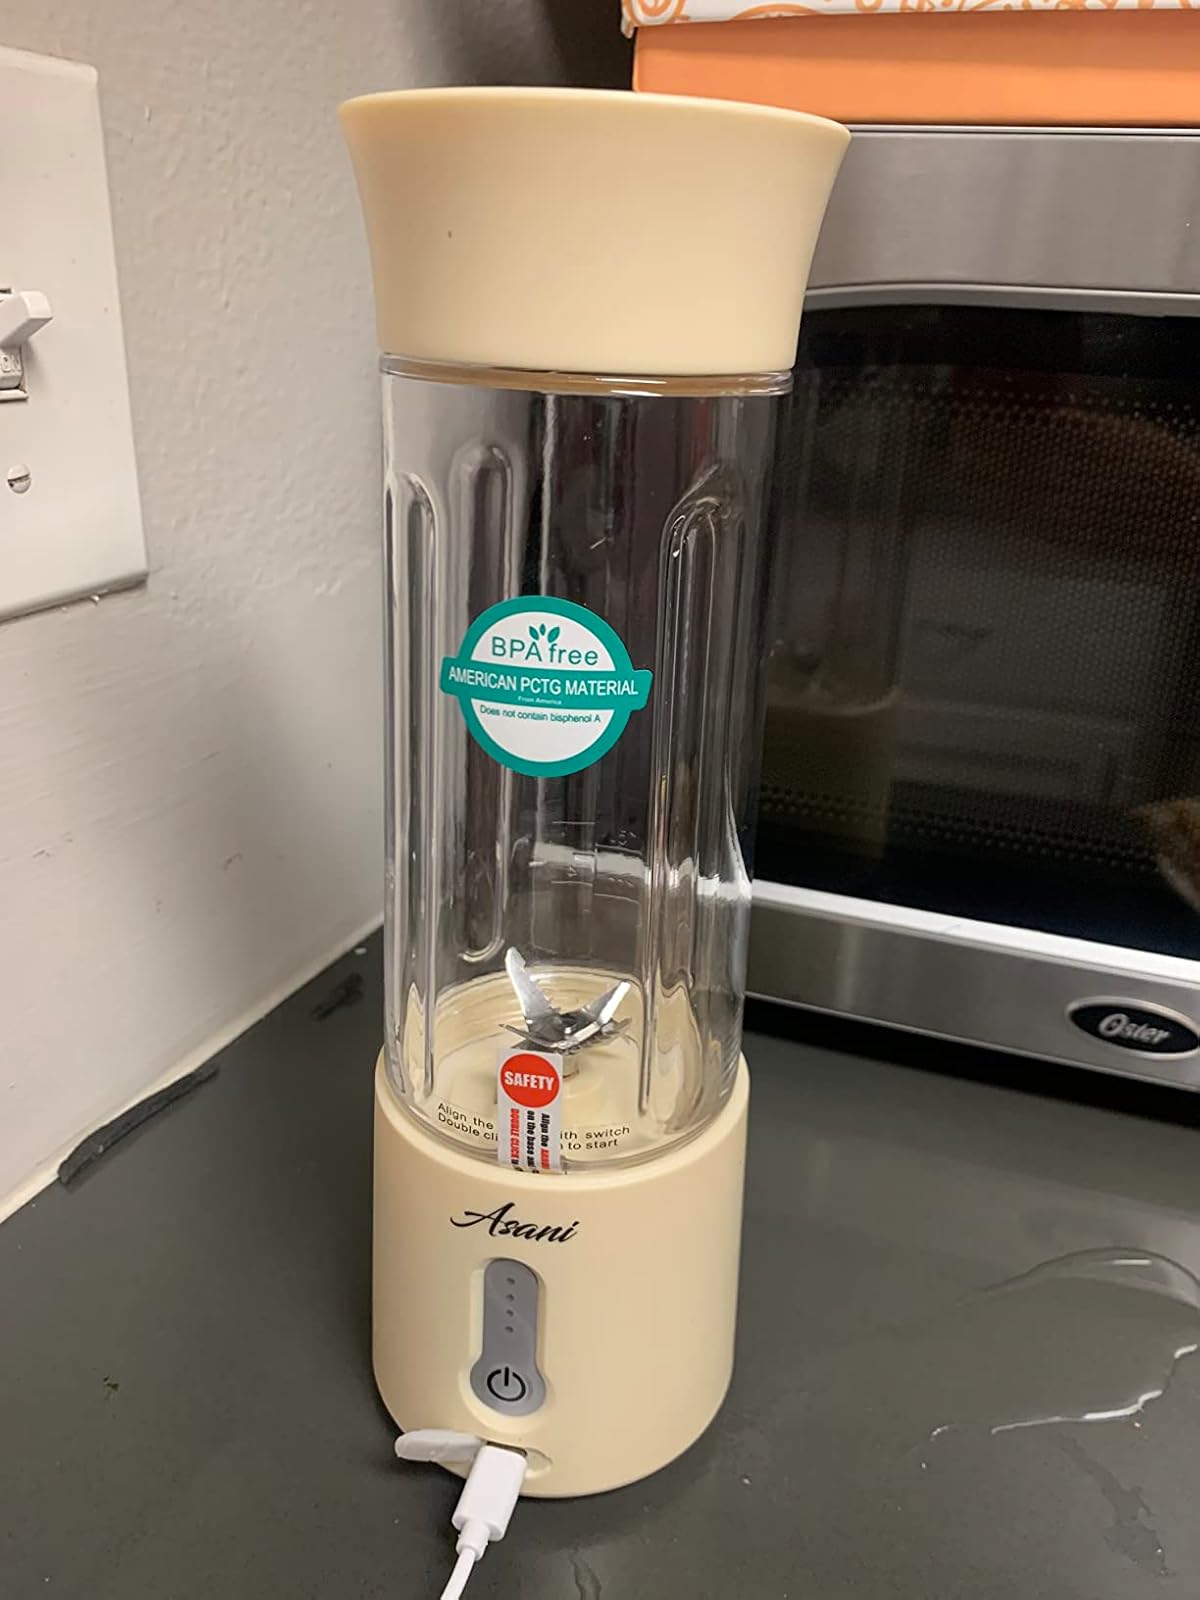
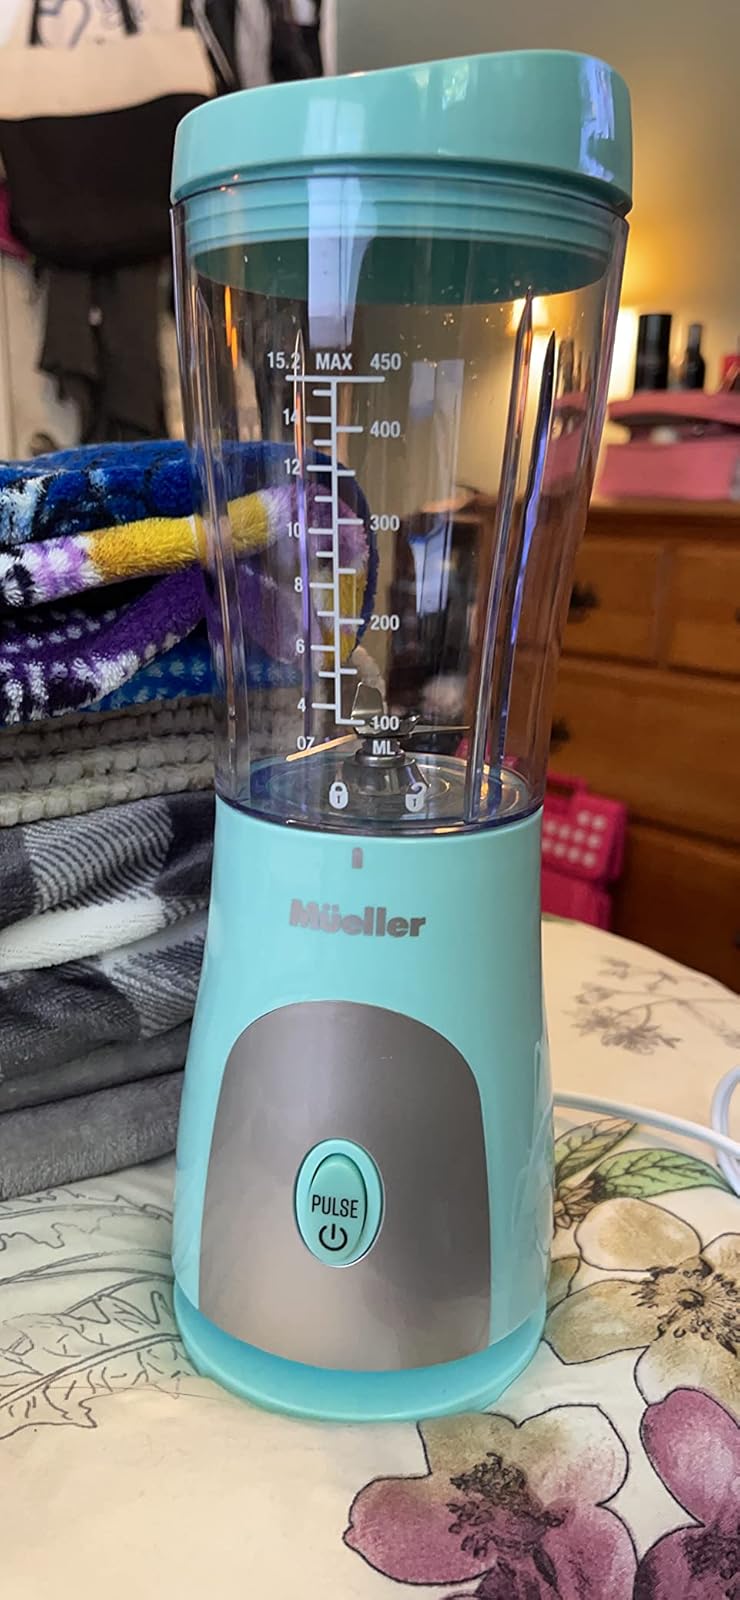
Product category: items_blender
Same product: no